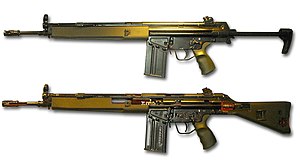
Heckler & Koch G3
Fra oven: HK G3A4, G3A3
G3, en forkortelse for Gevær 3, er en militær automatriffel, der bruger 7.62 x 51 mm NATO ammunition og som er fremstillet af den tyske våbenfabrikant Heckler & Koch. Riflen blev indført som standardtjenestevåben i det tyske Bundeswehr i 1959, og efterfølgende i en lang række andre lande.